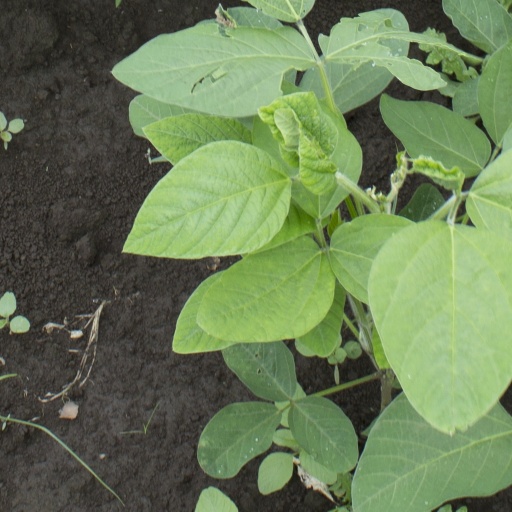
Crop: soybean